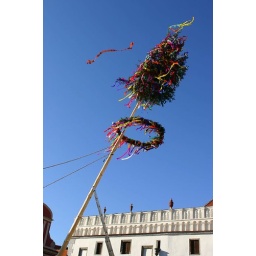
Festival, Magic KrumlovPeople chopped the highest tree in the forest to celebrate the comming of Summer.